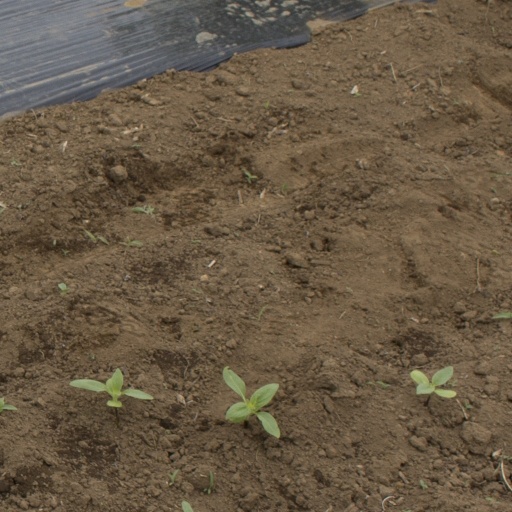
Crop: Jerusalem artichoke